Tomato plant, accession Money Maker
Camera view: horizontal (90 deg, fisheye); turntable rotation: 300 degrees
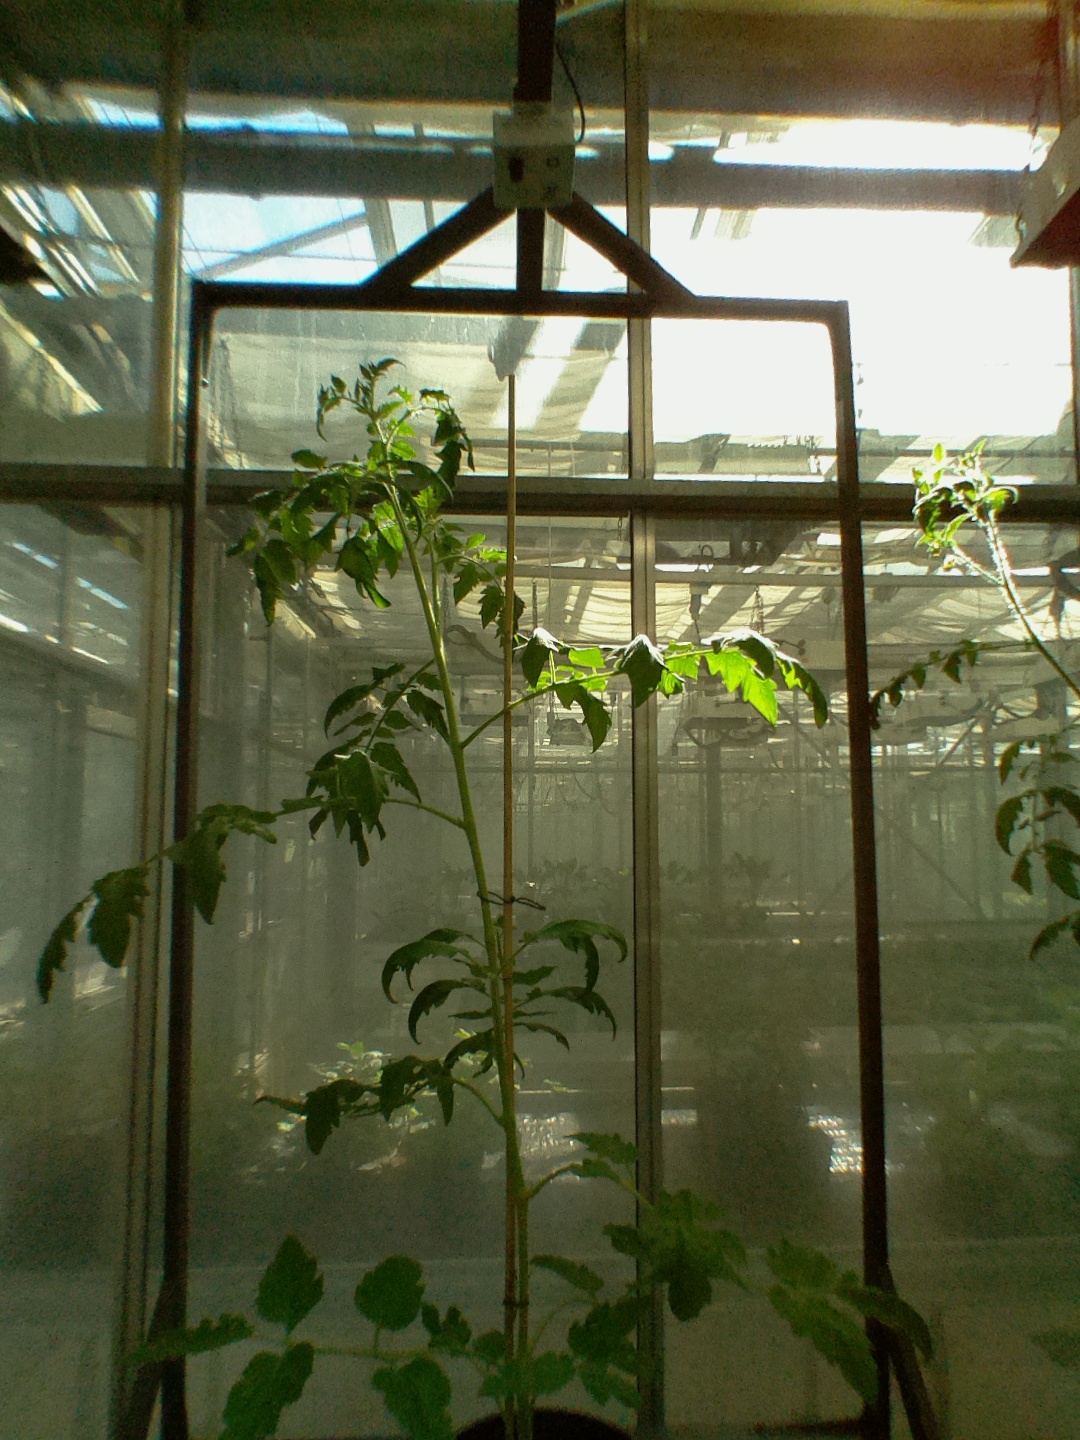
BBCH growth stage 60: First flowers open